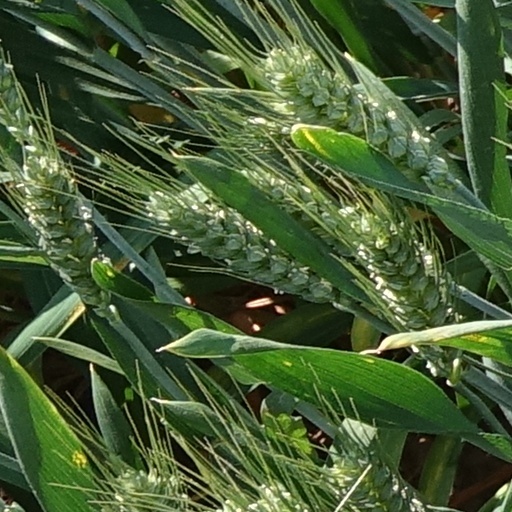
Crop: wheat